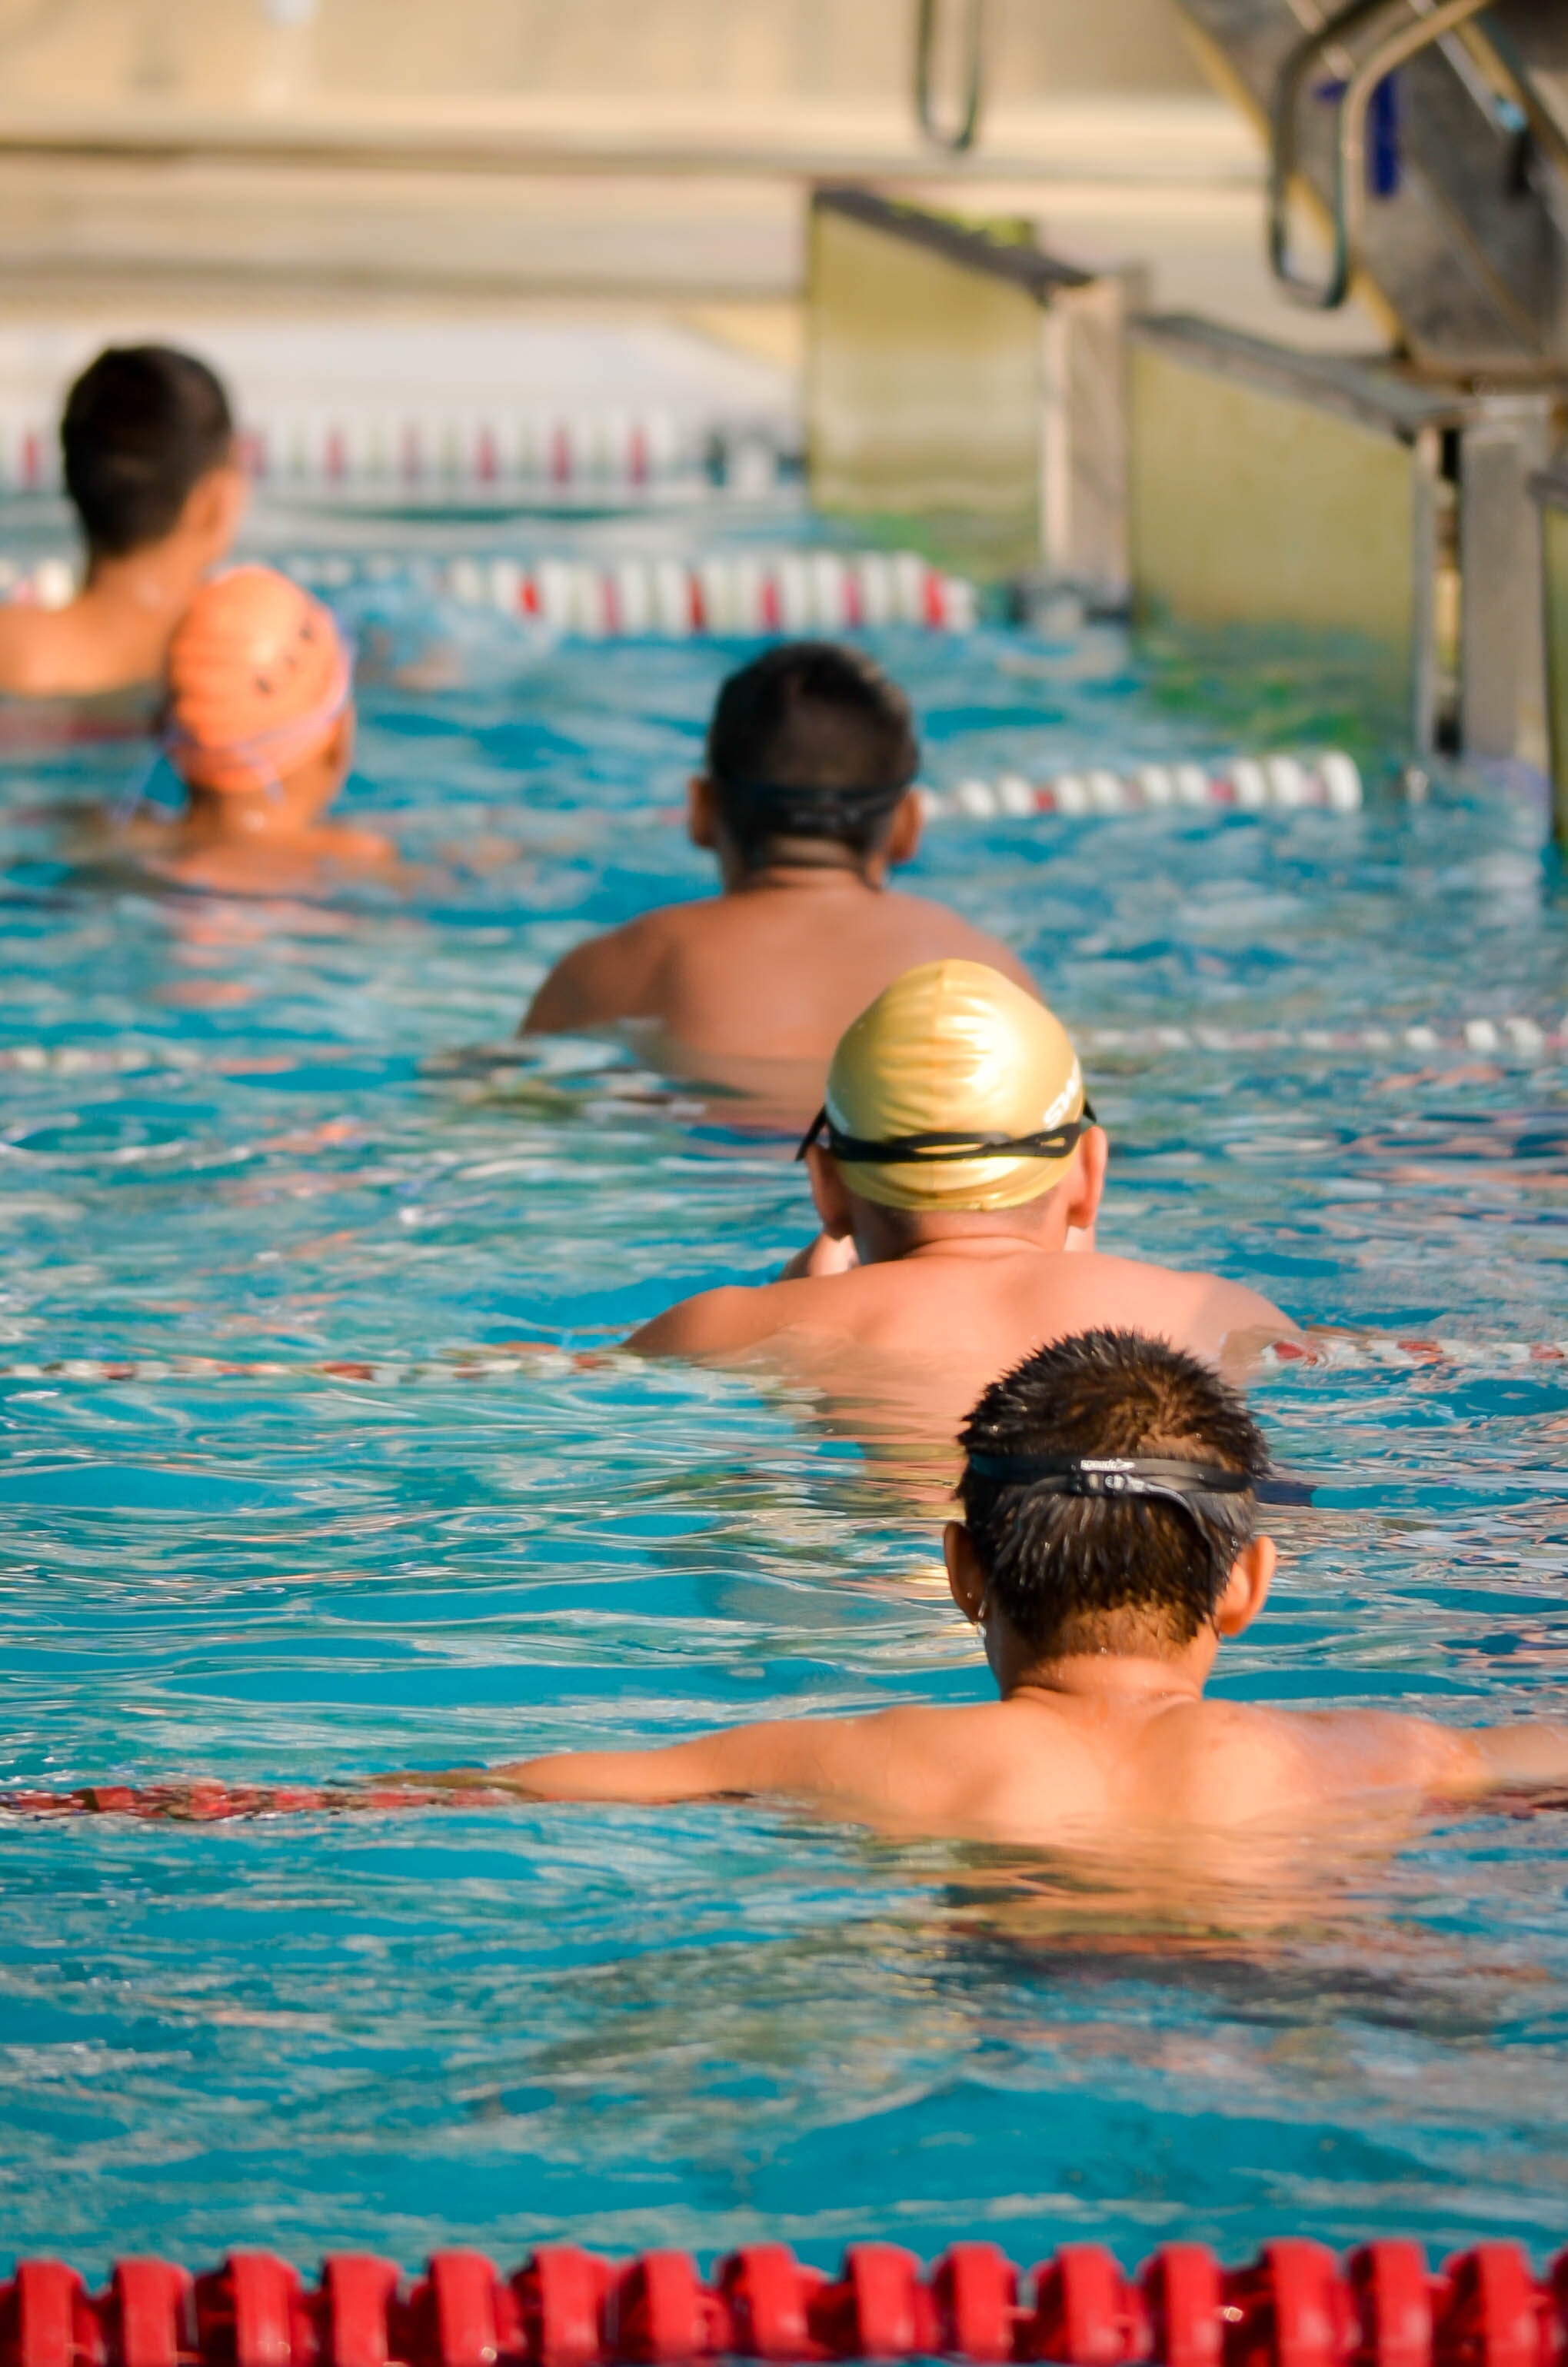
water, woman, sport, boy, kid, summer, recreation, pool, young, swimming pool, child, blue, leisure, childhood, swimming, swimmer, fun, happy, sports, water sport, outdoor recreation